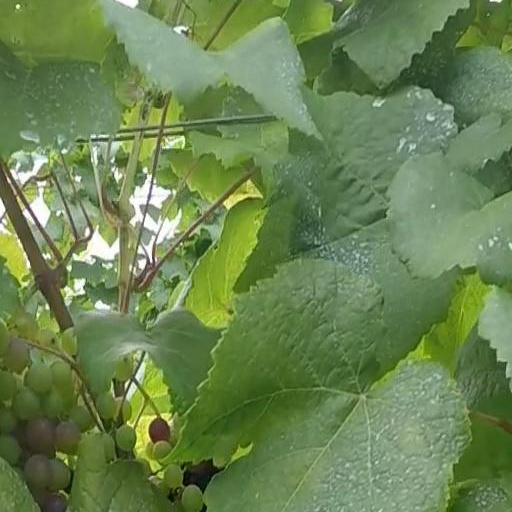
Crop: grape